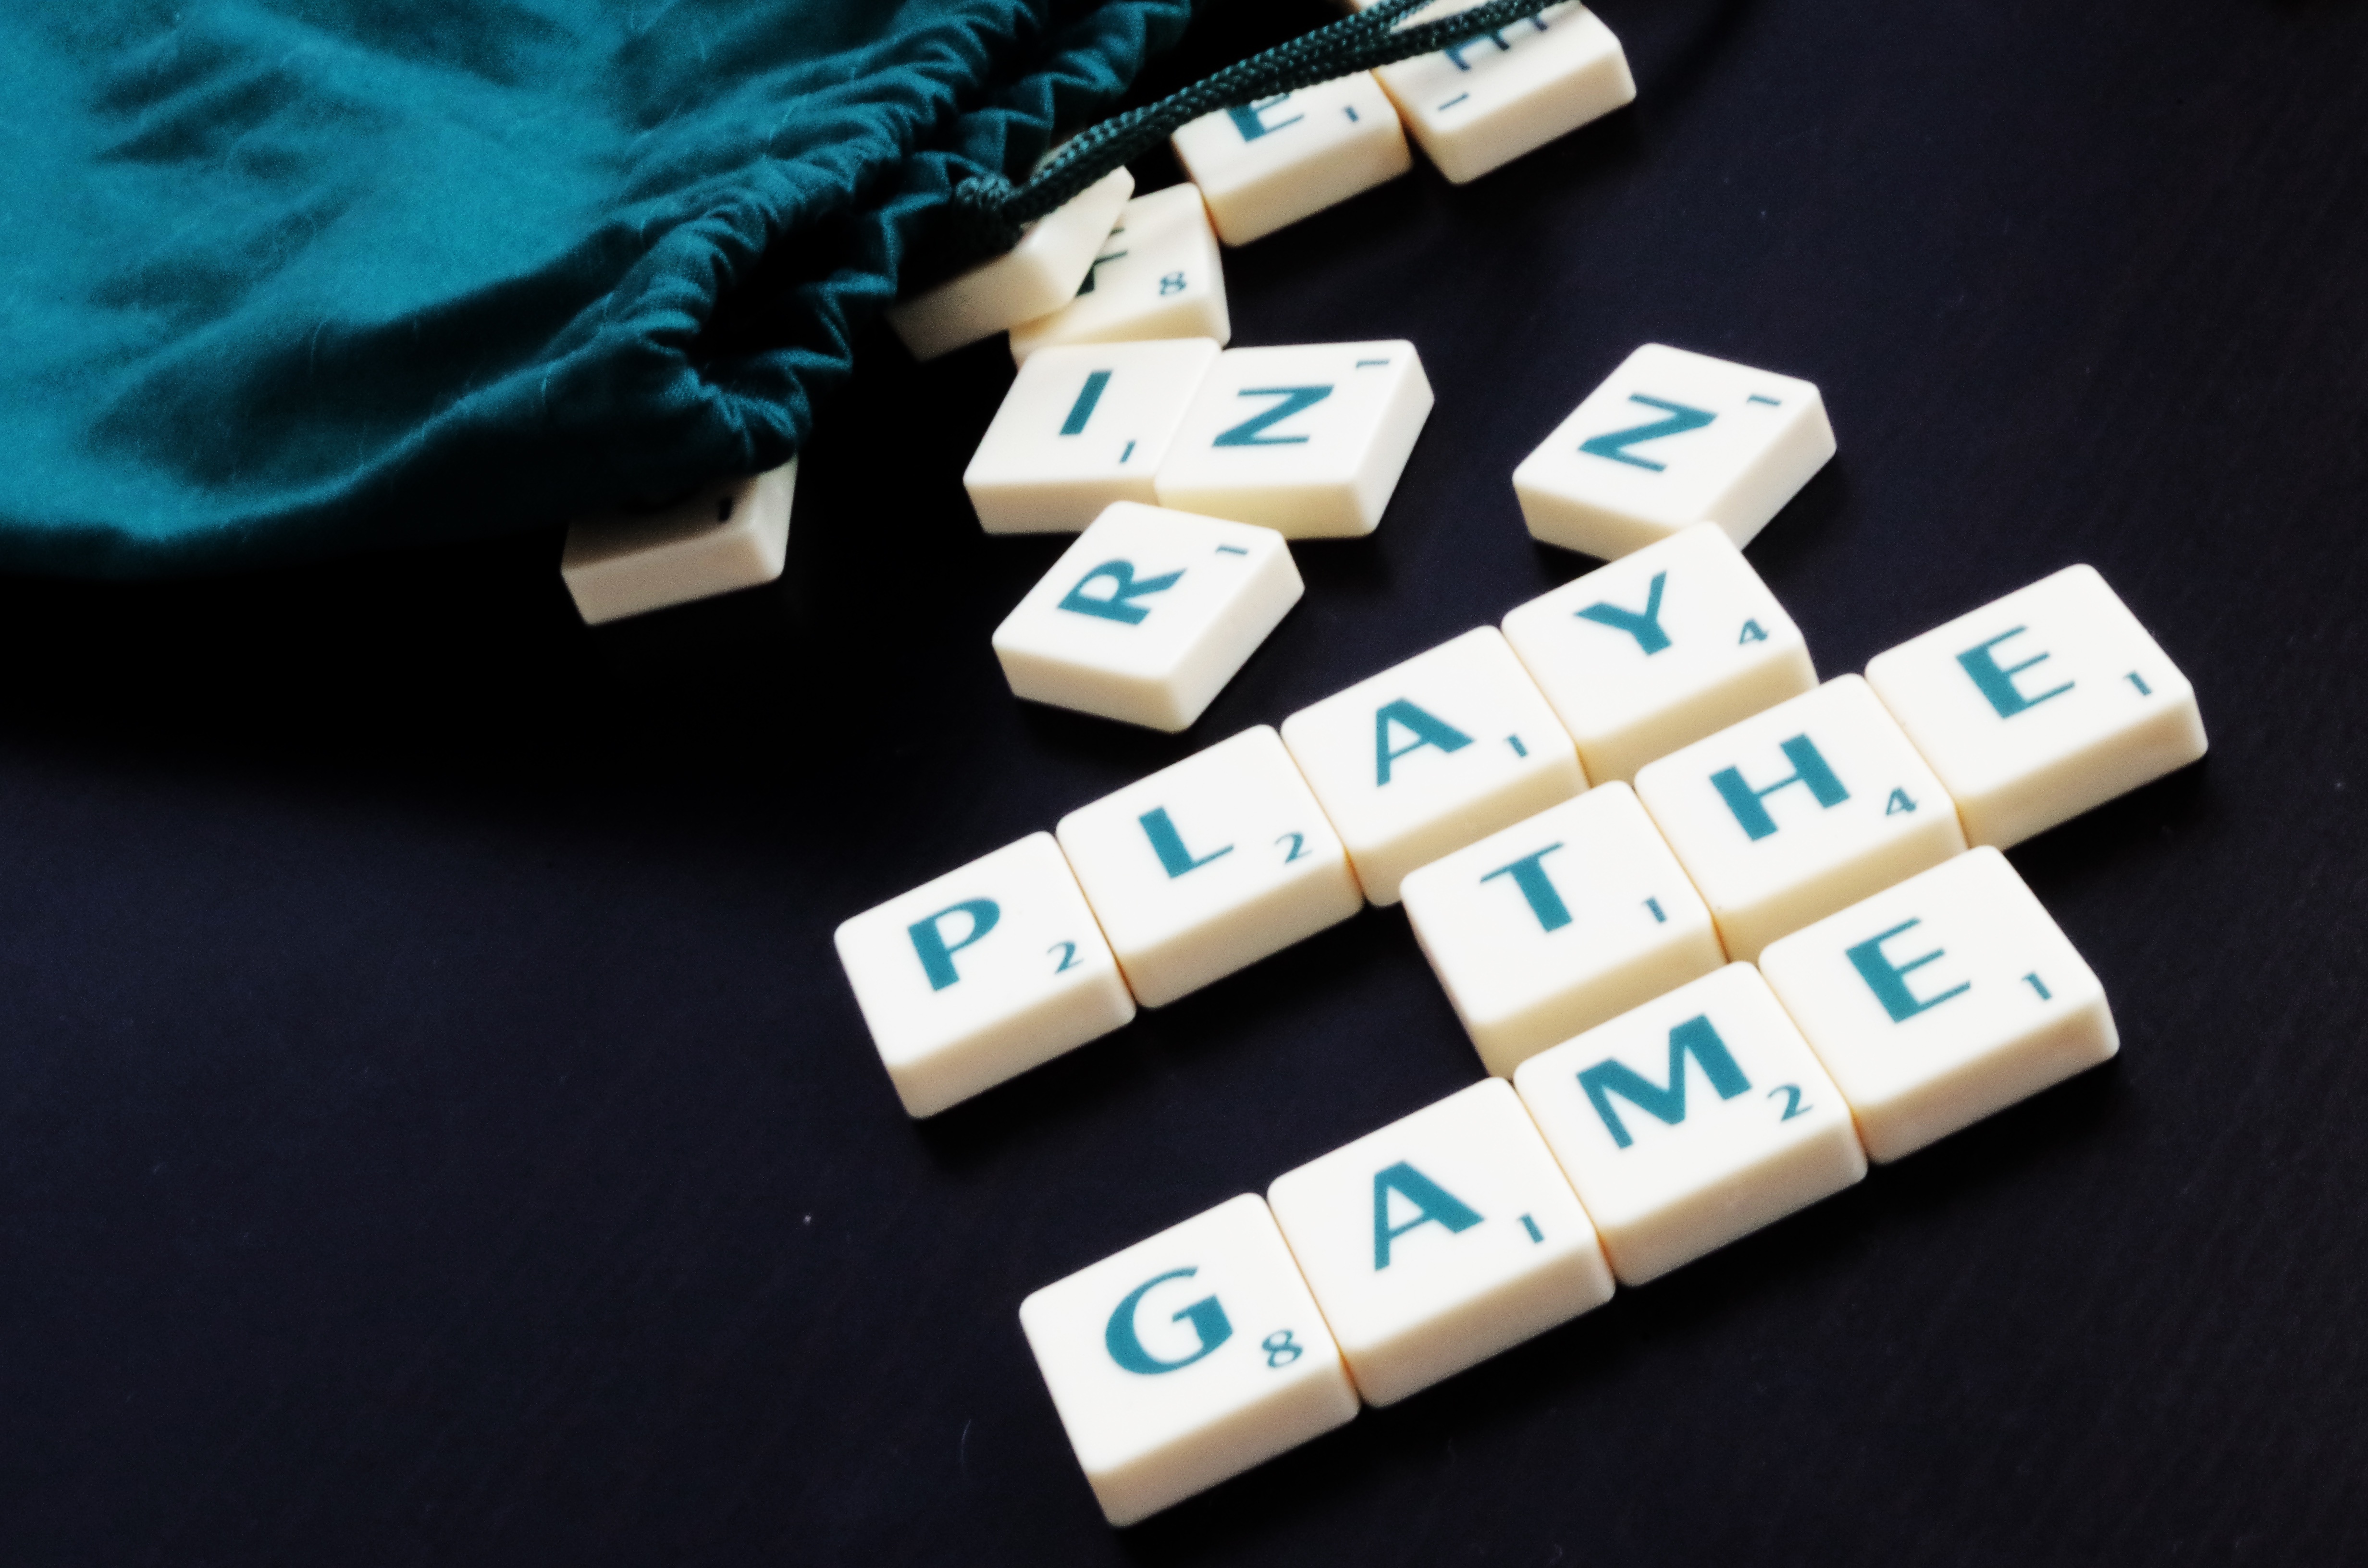
game, number, recreation, font, letters, games, play game, indoor games and sports, tabletop game